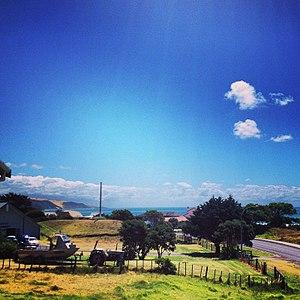
Ahipara est une localité de la région du Northland, située dans le nord de l’Île du Nord de la Nouvelle-Zélande.